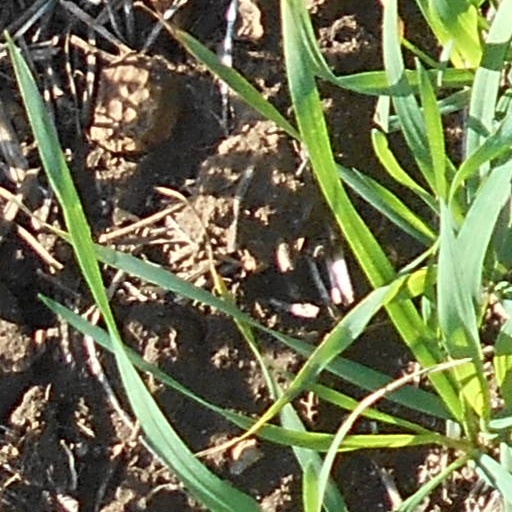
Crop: wheat